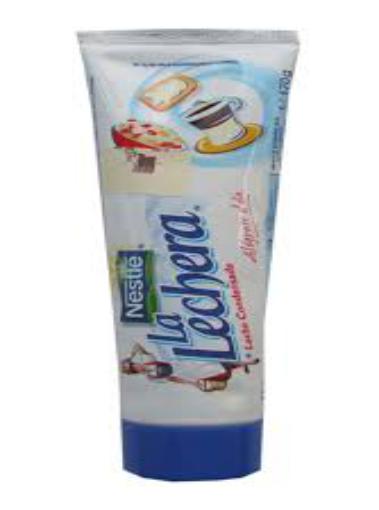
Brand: La Lechera
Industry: Food